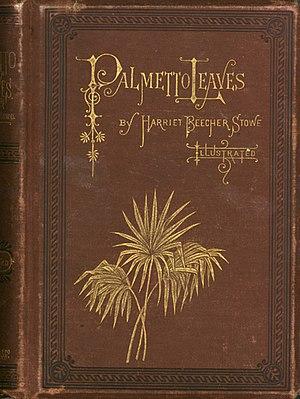
Palmetto Leaves sont des Mémoires et guide touristique écrits par Harriet Beecher Stowe sur ses hivers dans la ville de Mandarin en Floride, et publiés en 1873.